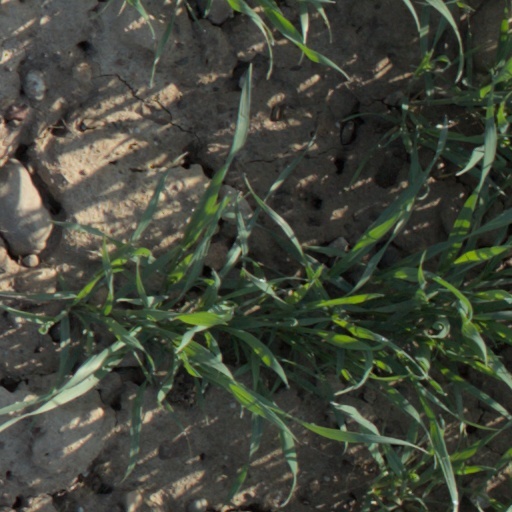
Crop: wheat